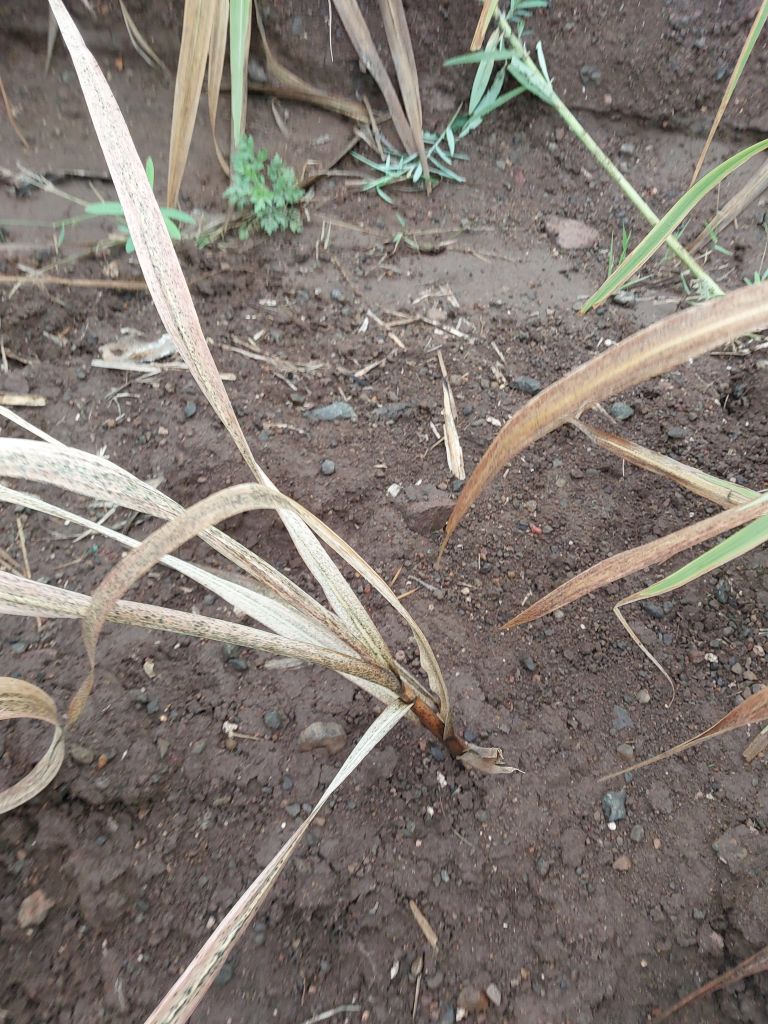
Label: Sett Rot